Heinkel Tourist

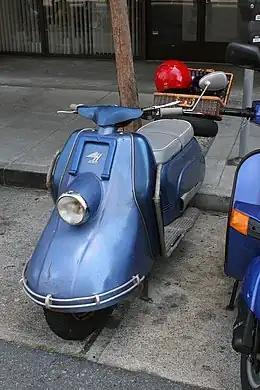
Heinkel Tourist 103 A1

The Heinkel Tourist is a motor scooter that was made by Heinkel Flugzeugwerke from 1953 to 1965. More than 100,000 were manufactured and sold.